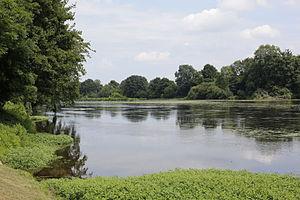
Les bords de la Vienne à Queaux.
Queaux est une commune du Centre-Ouest de la France, située dans le département de la Vienne en région Nouvelle-Aquitaine.